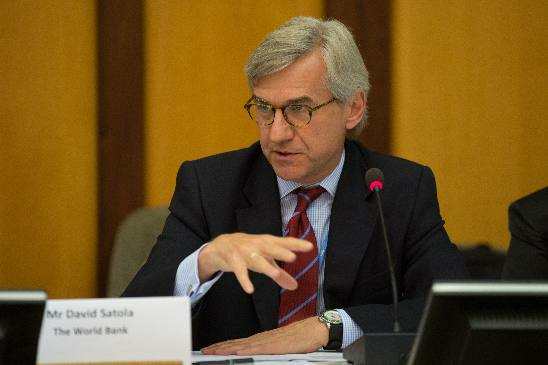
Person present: Yes